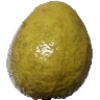
Label: Guava 1